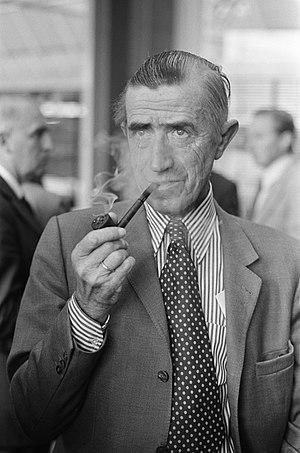
Tiemen Brouwer, né le 19 décembre 1916 à Ellecom et mort le 18 avril 1977 à Leiderdorp, est un fonctionnaire et homme politique néerlandais membre du Parti populaire catholique.